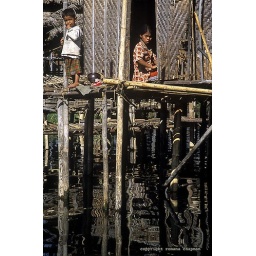
mother on child on wooden terrace above inle lake